Nurhachius

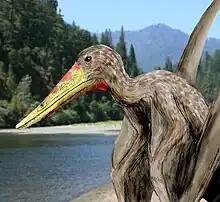
Life restoration of "N. ignaciobritoi"

The wingspan of "Nurhachius" was estimated at . In 2008, Witton estimated the wingspan at , and the weight at .